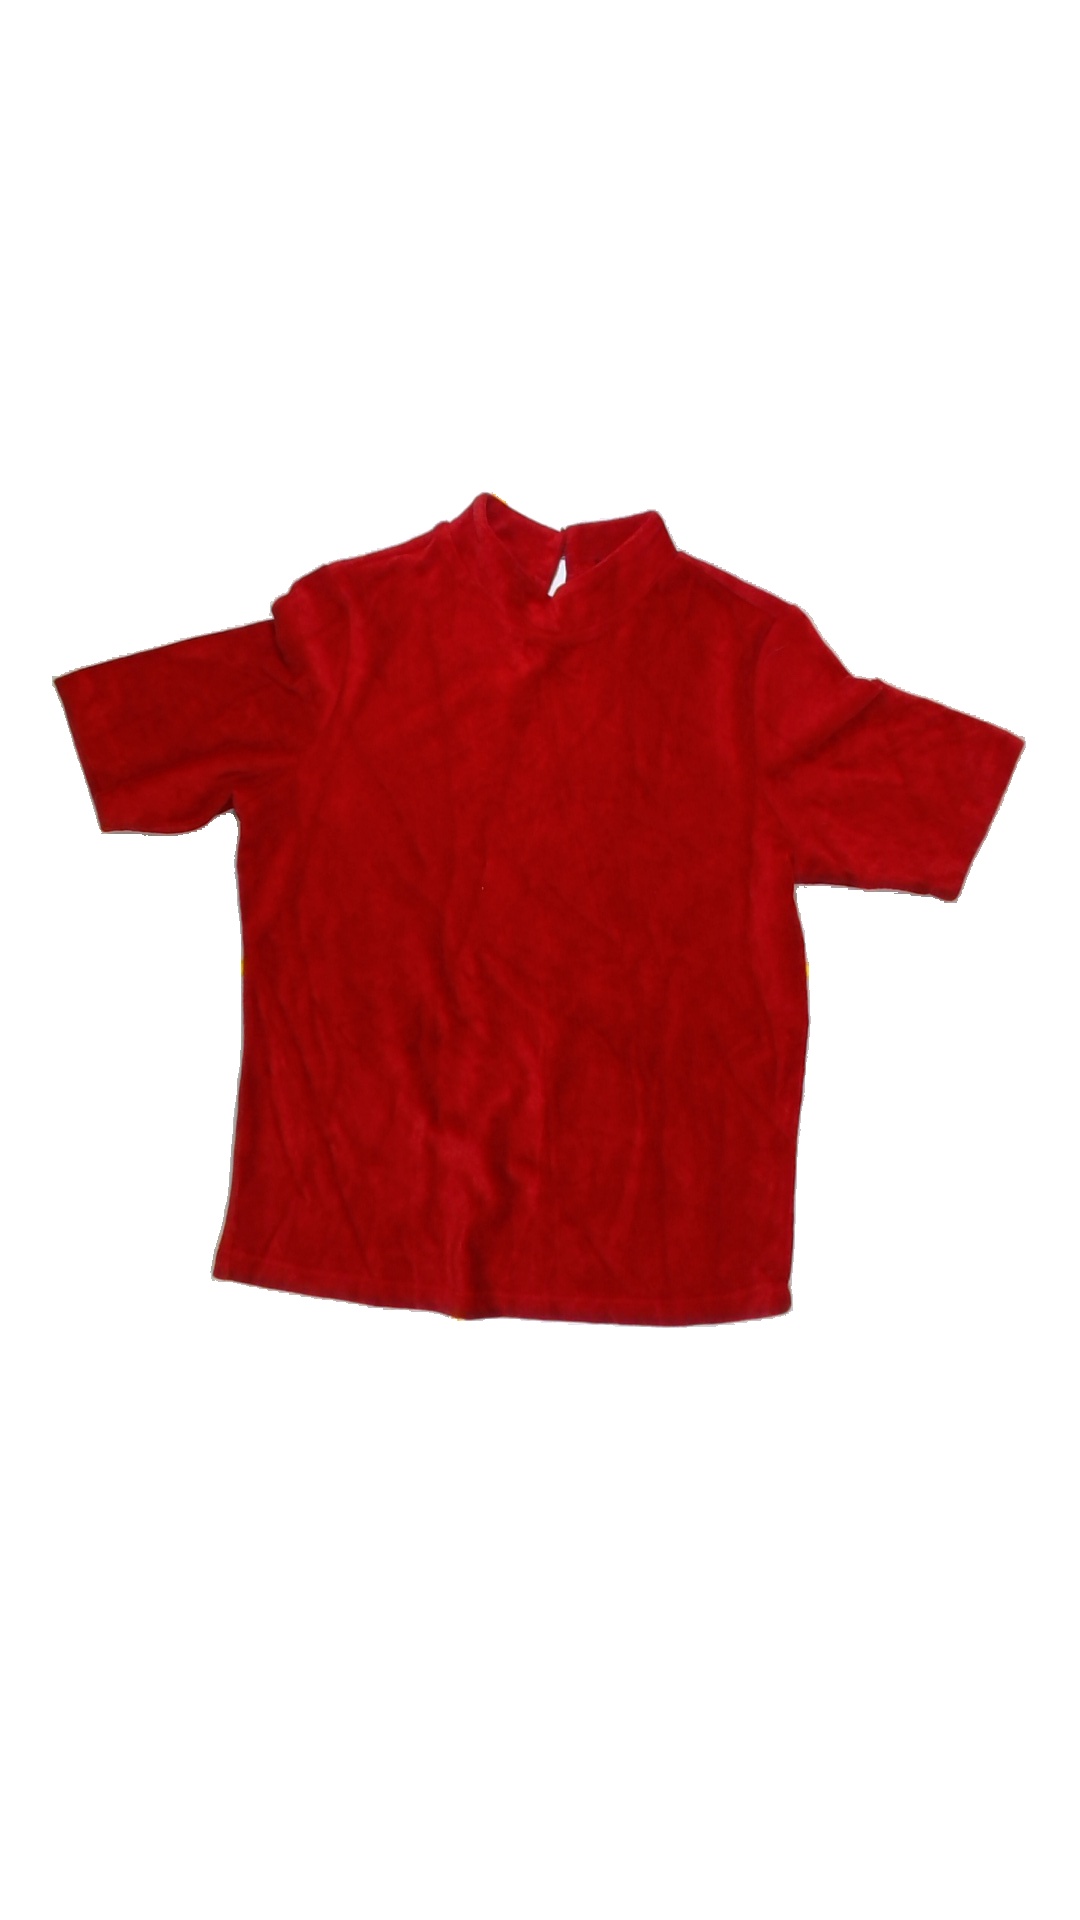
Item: T-shirt (Ladies)
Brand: Not Applicable
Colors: Red
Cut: Regular, Collar
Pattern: Plain
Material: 69% Cott 31% Poly
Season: All
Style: No trend
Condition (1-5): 5
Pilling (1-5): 5
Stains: No
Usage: Reuse
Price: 50-100